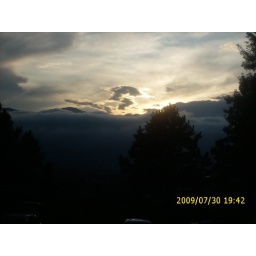
sun and mountains covered by clouds